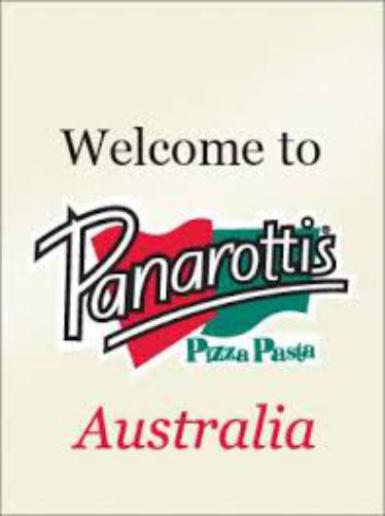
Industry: Food